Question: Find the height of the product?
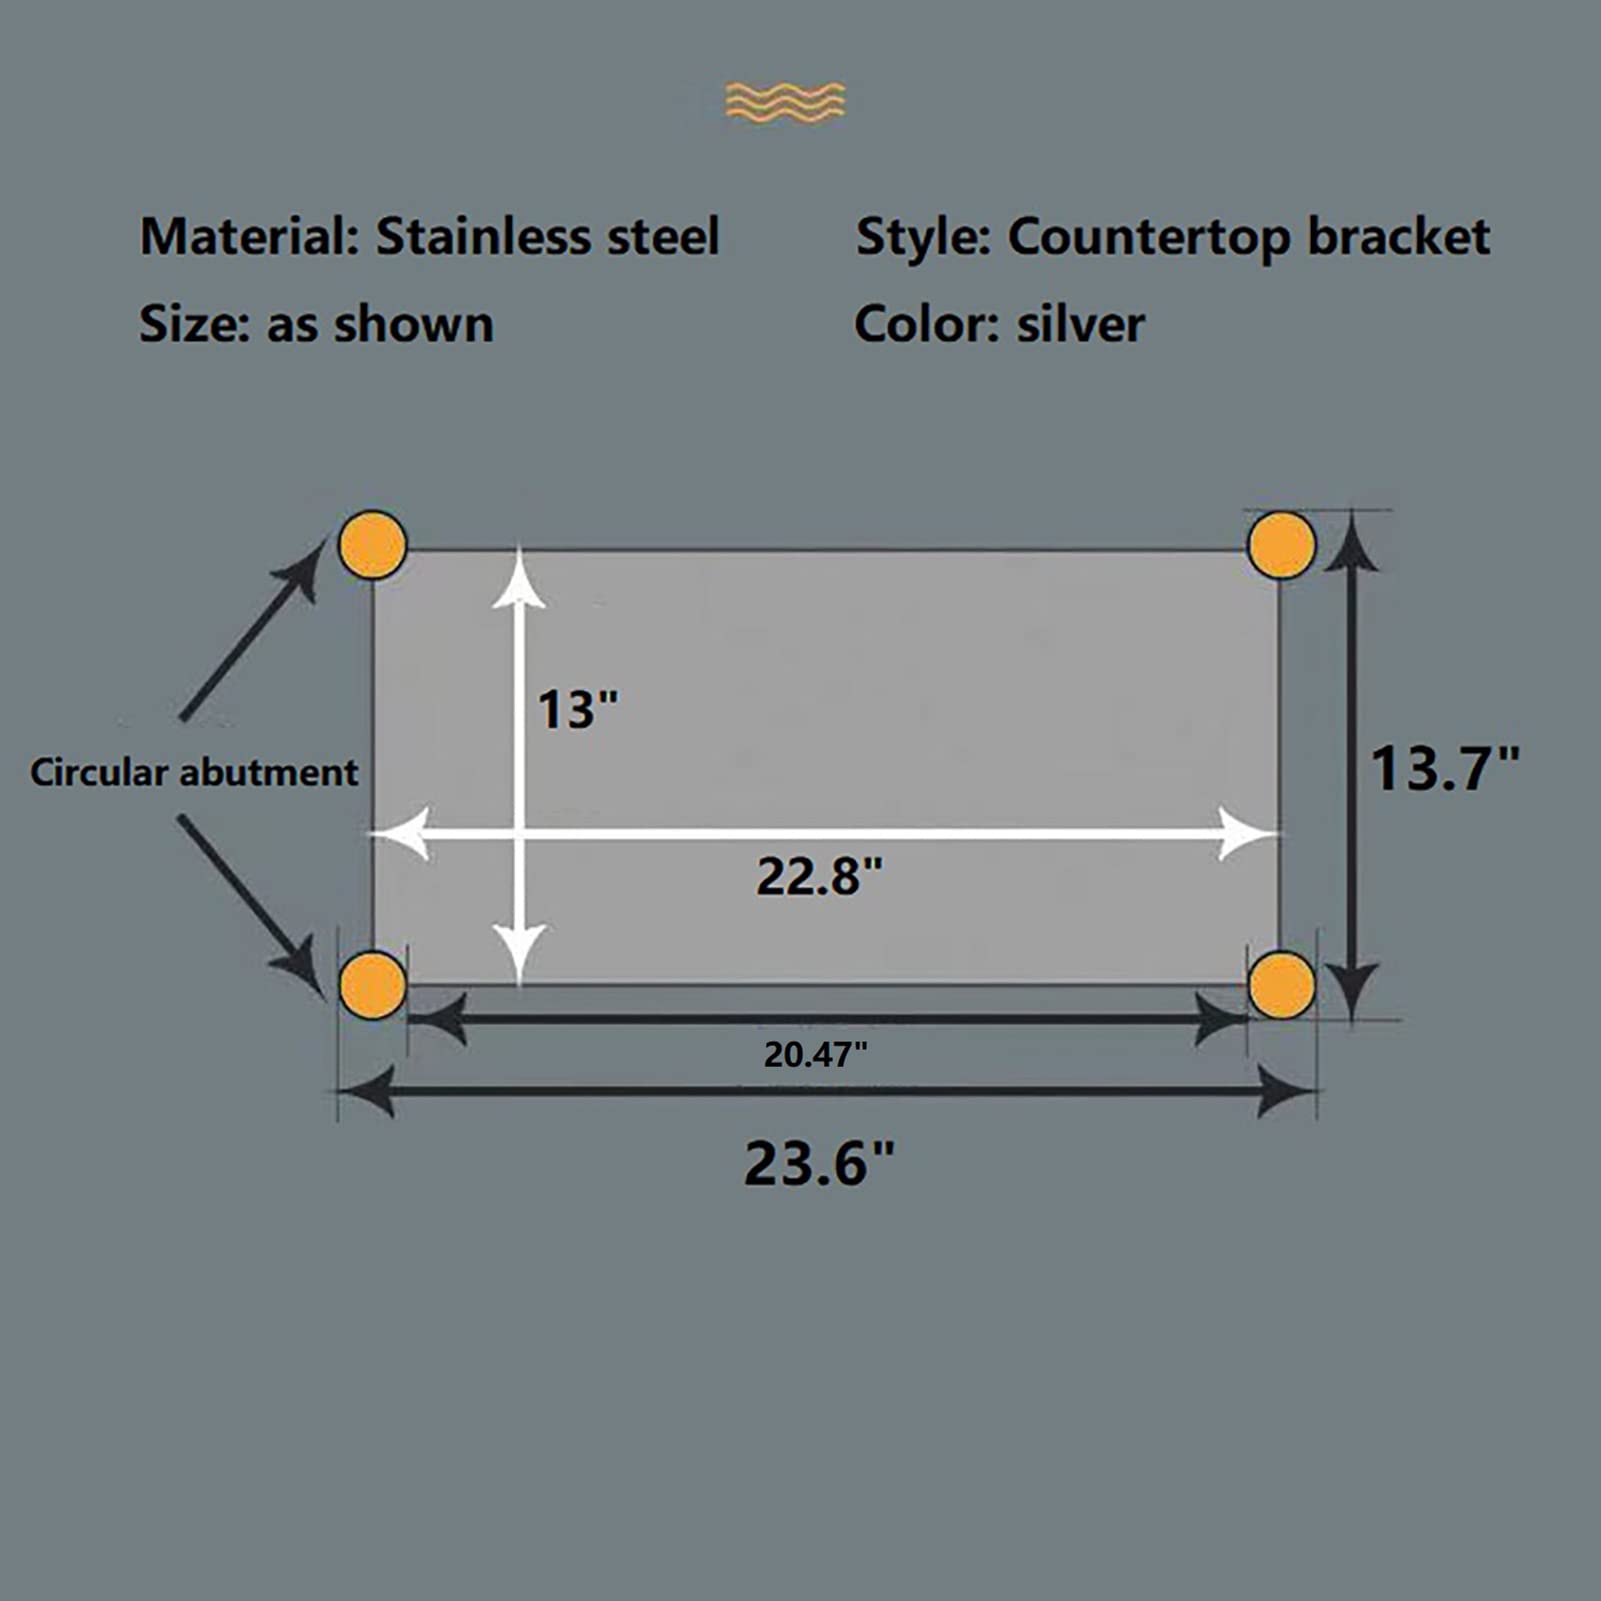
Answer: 13.7 inch